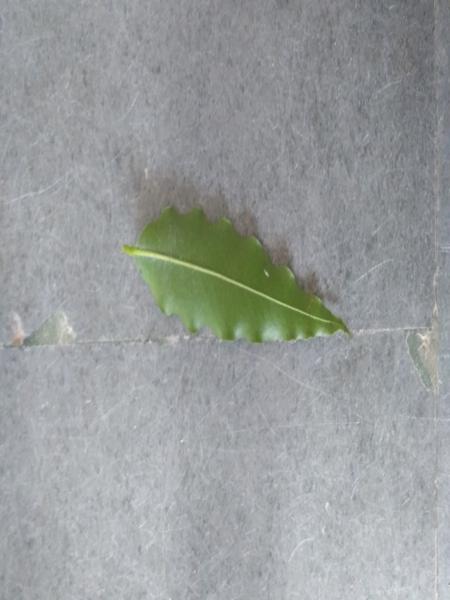
Plant: ashoka